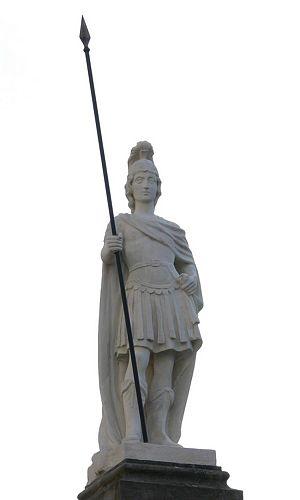
Saint-Avold [sɛ̃t‿avɔld] est une commune française située dans le département de la Moselle, en Lorraine, au sein de la nouvelle entité administrative Grand Est.